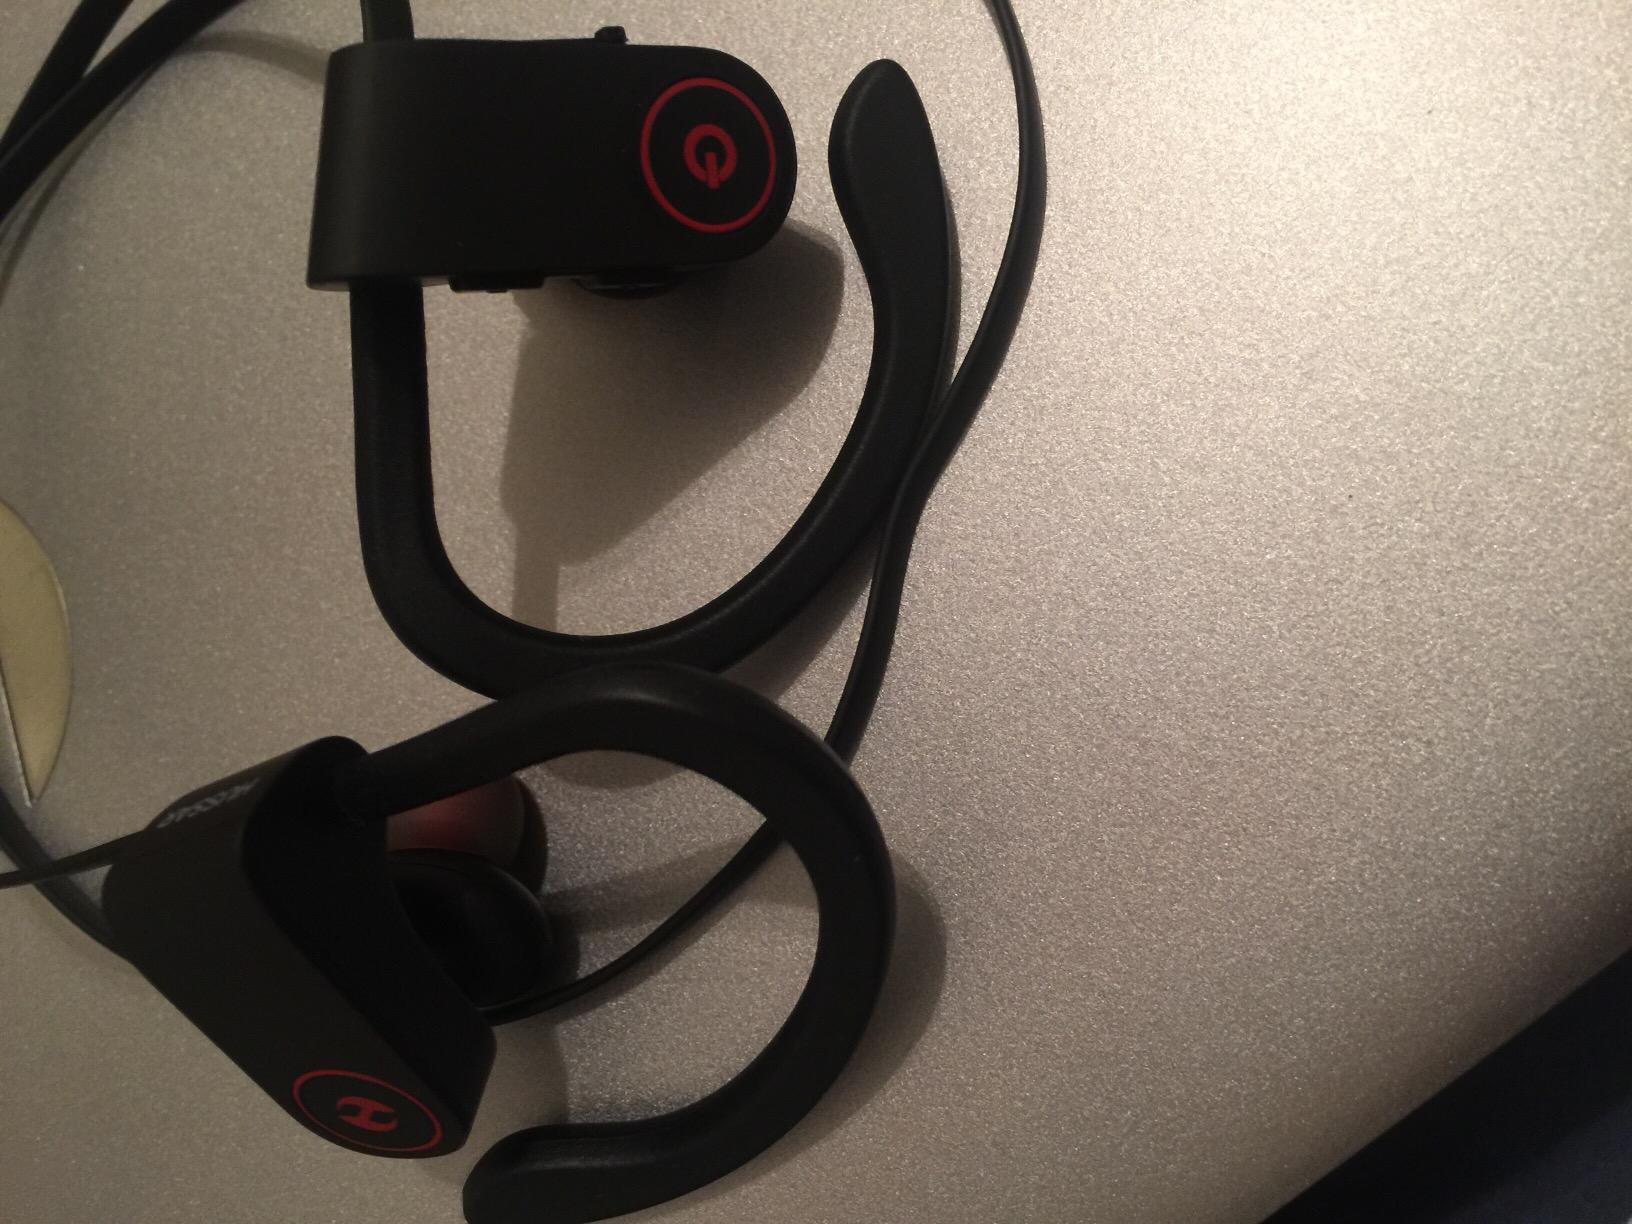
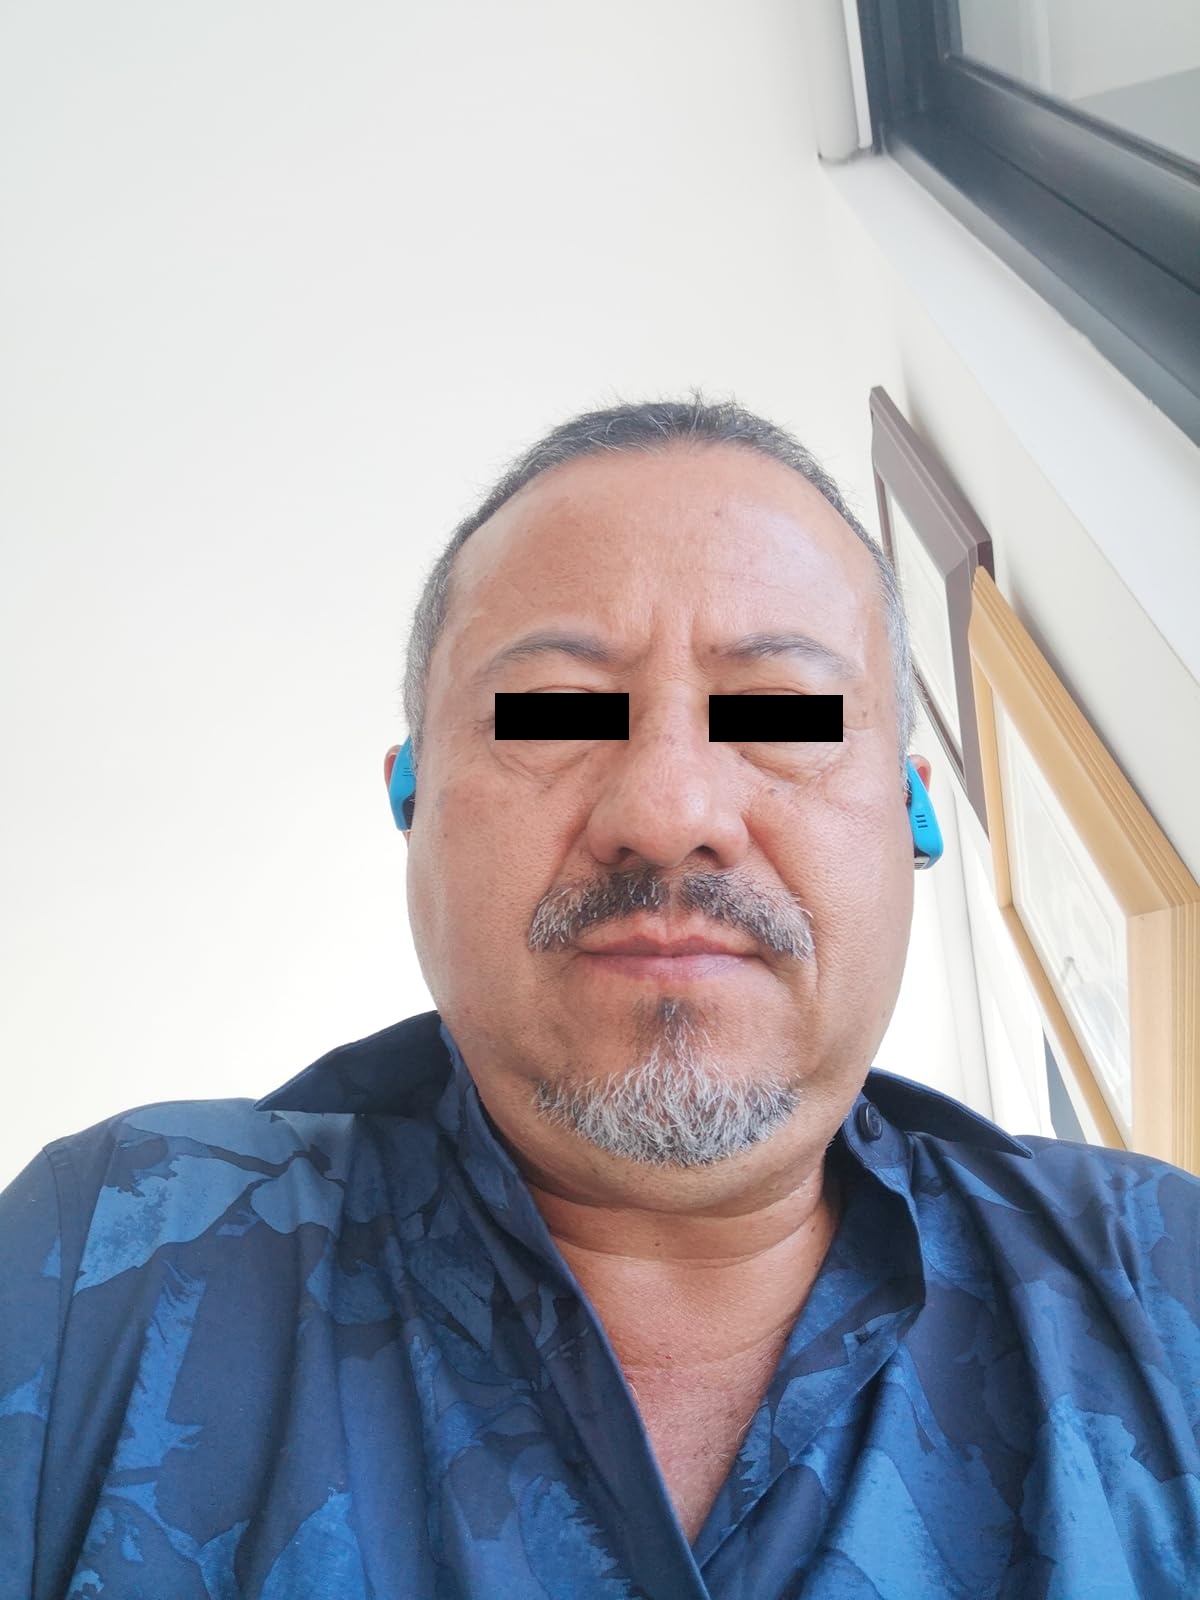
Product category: headphones
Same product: no